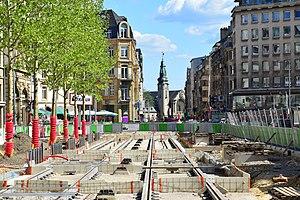
Le tramway de Luxembourg est composé d'une seule ligne appelée ligne T1, exploitée par la société Luxtram, qui est en service depuis le 10 décembre 2017, marquant ainsi le retour de ce moyen de transport dans la capitale du Luxembourg plus de 50 ans après sa disparition. En luxembourgeois, il est appelé Stater Tram, soit tramway de la ville en français, « la ville » désignant ici de façon courante la ville de Luxembourg.